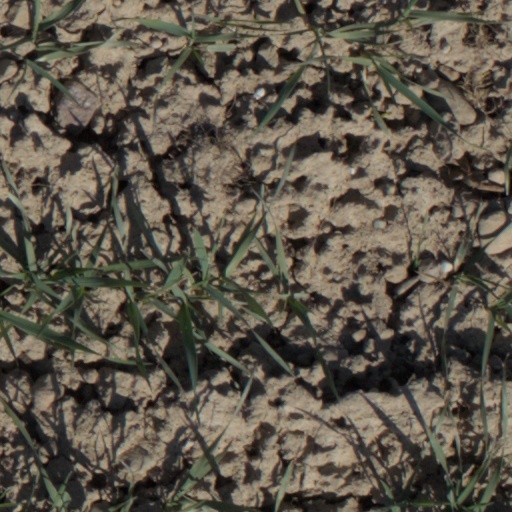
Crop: wheat